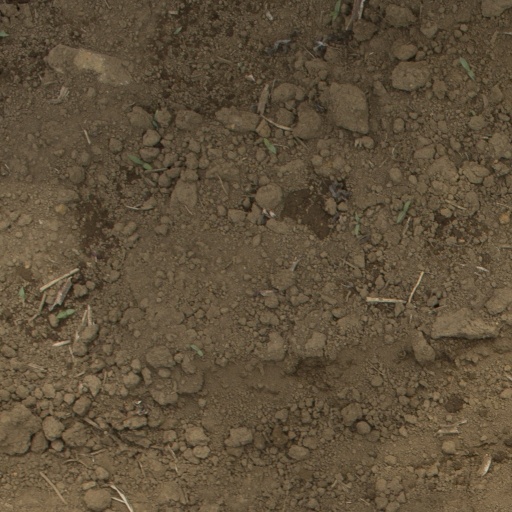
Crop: Jerusalem artichoke